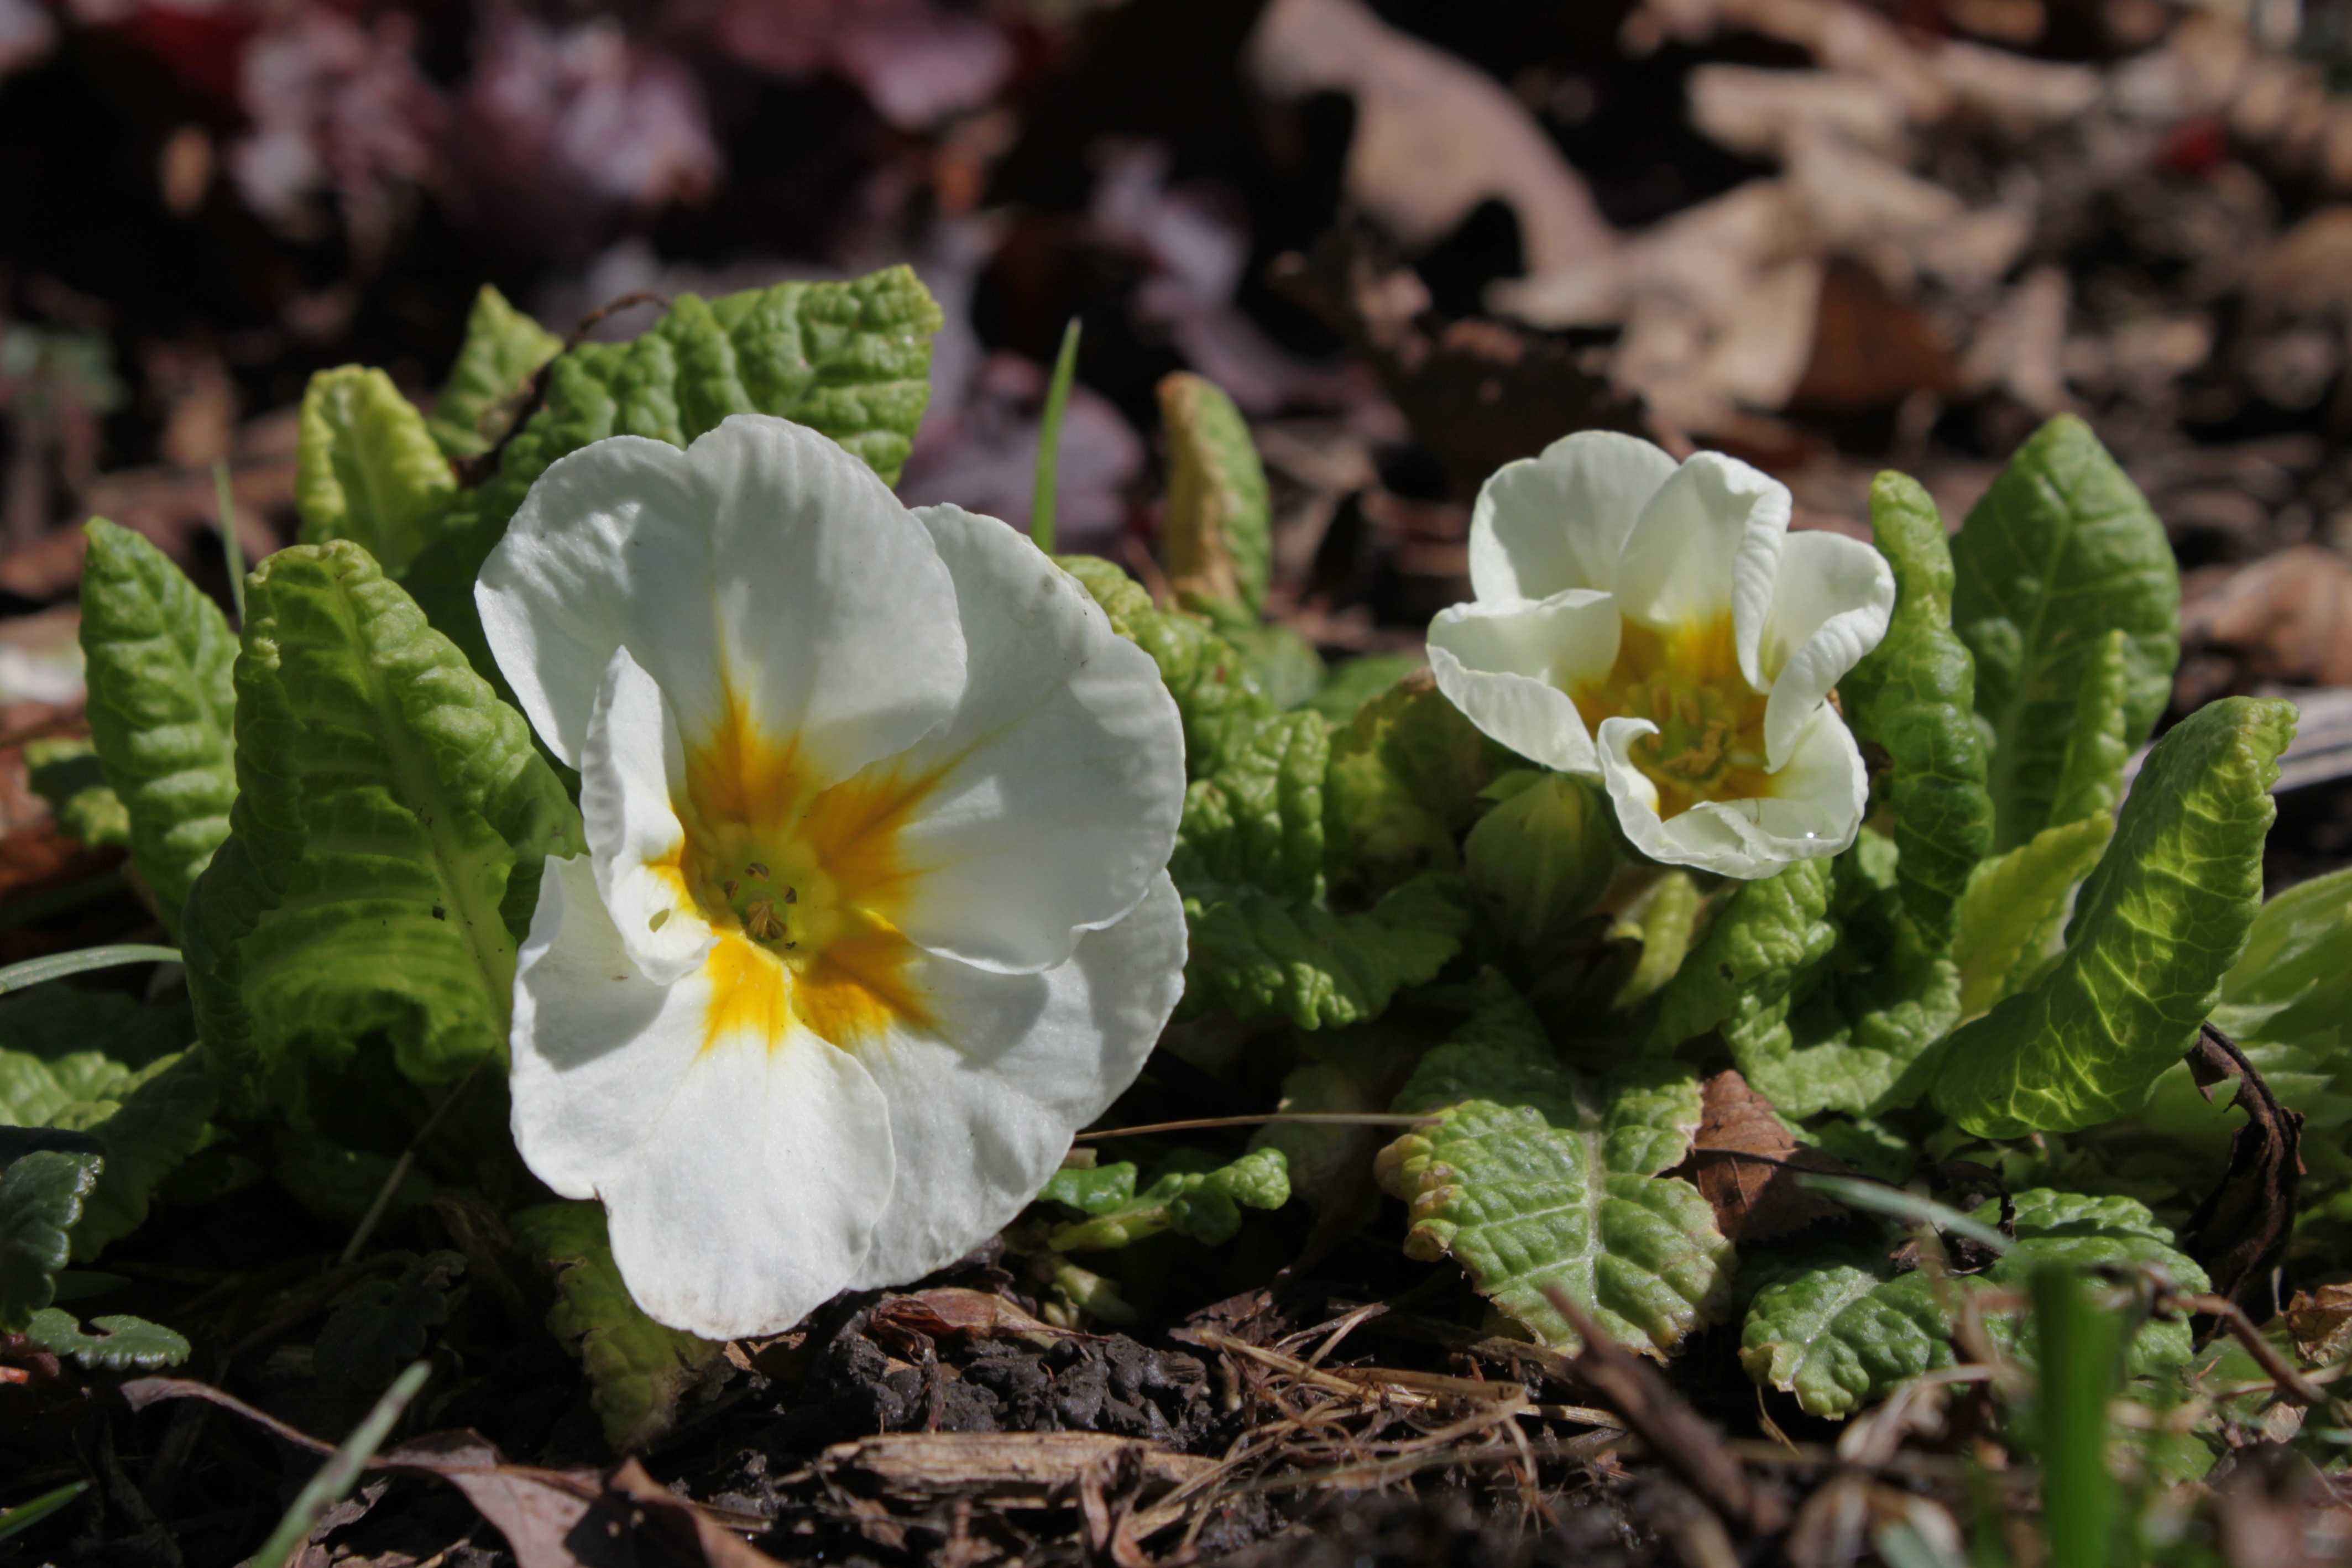
nature, blossom, plant, white, morning, leaf, flower, petal, spring, natural, botany, colorful, garden, flora, wildflower, close up, leaves, outside, primrose, gardening, beautiful, soft, easter, afternoon, early, viola, primula, pansy, flowering plant, herbaceous plant, annual plant, land plant, violet family